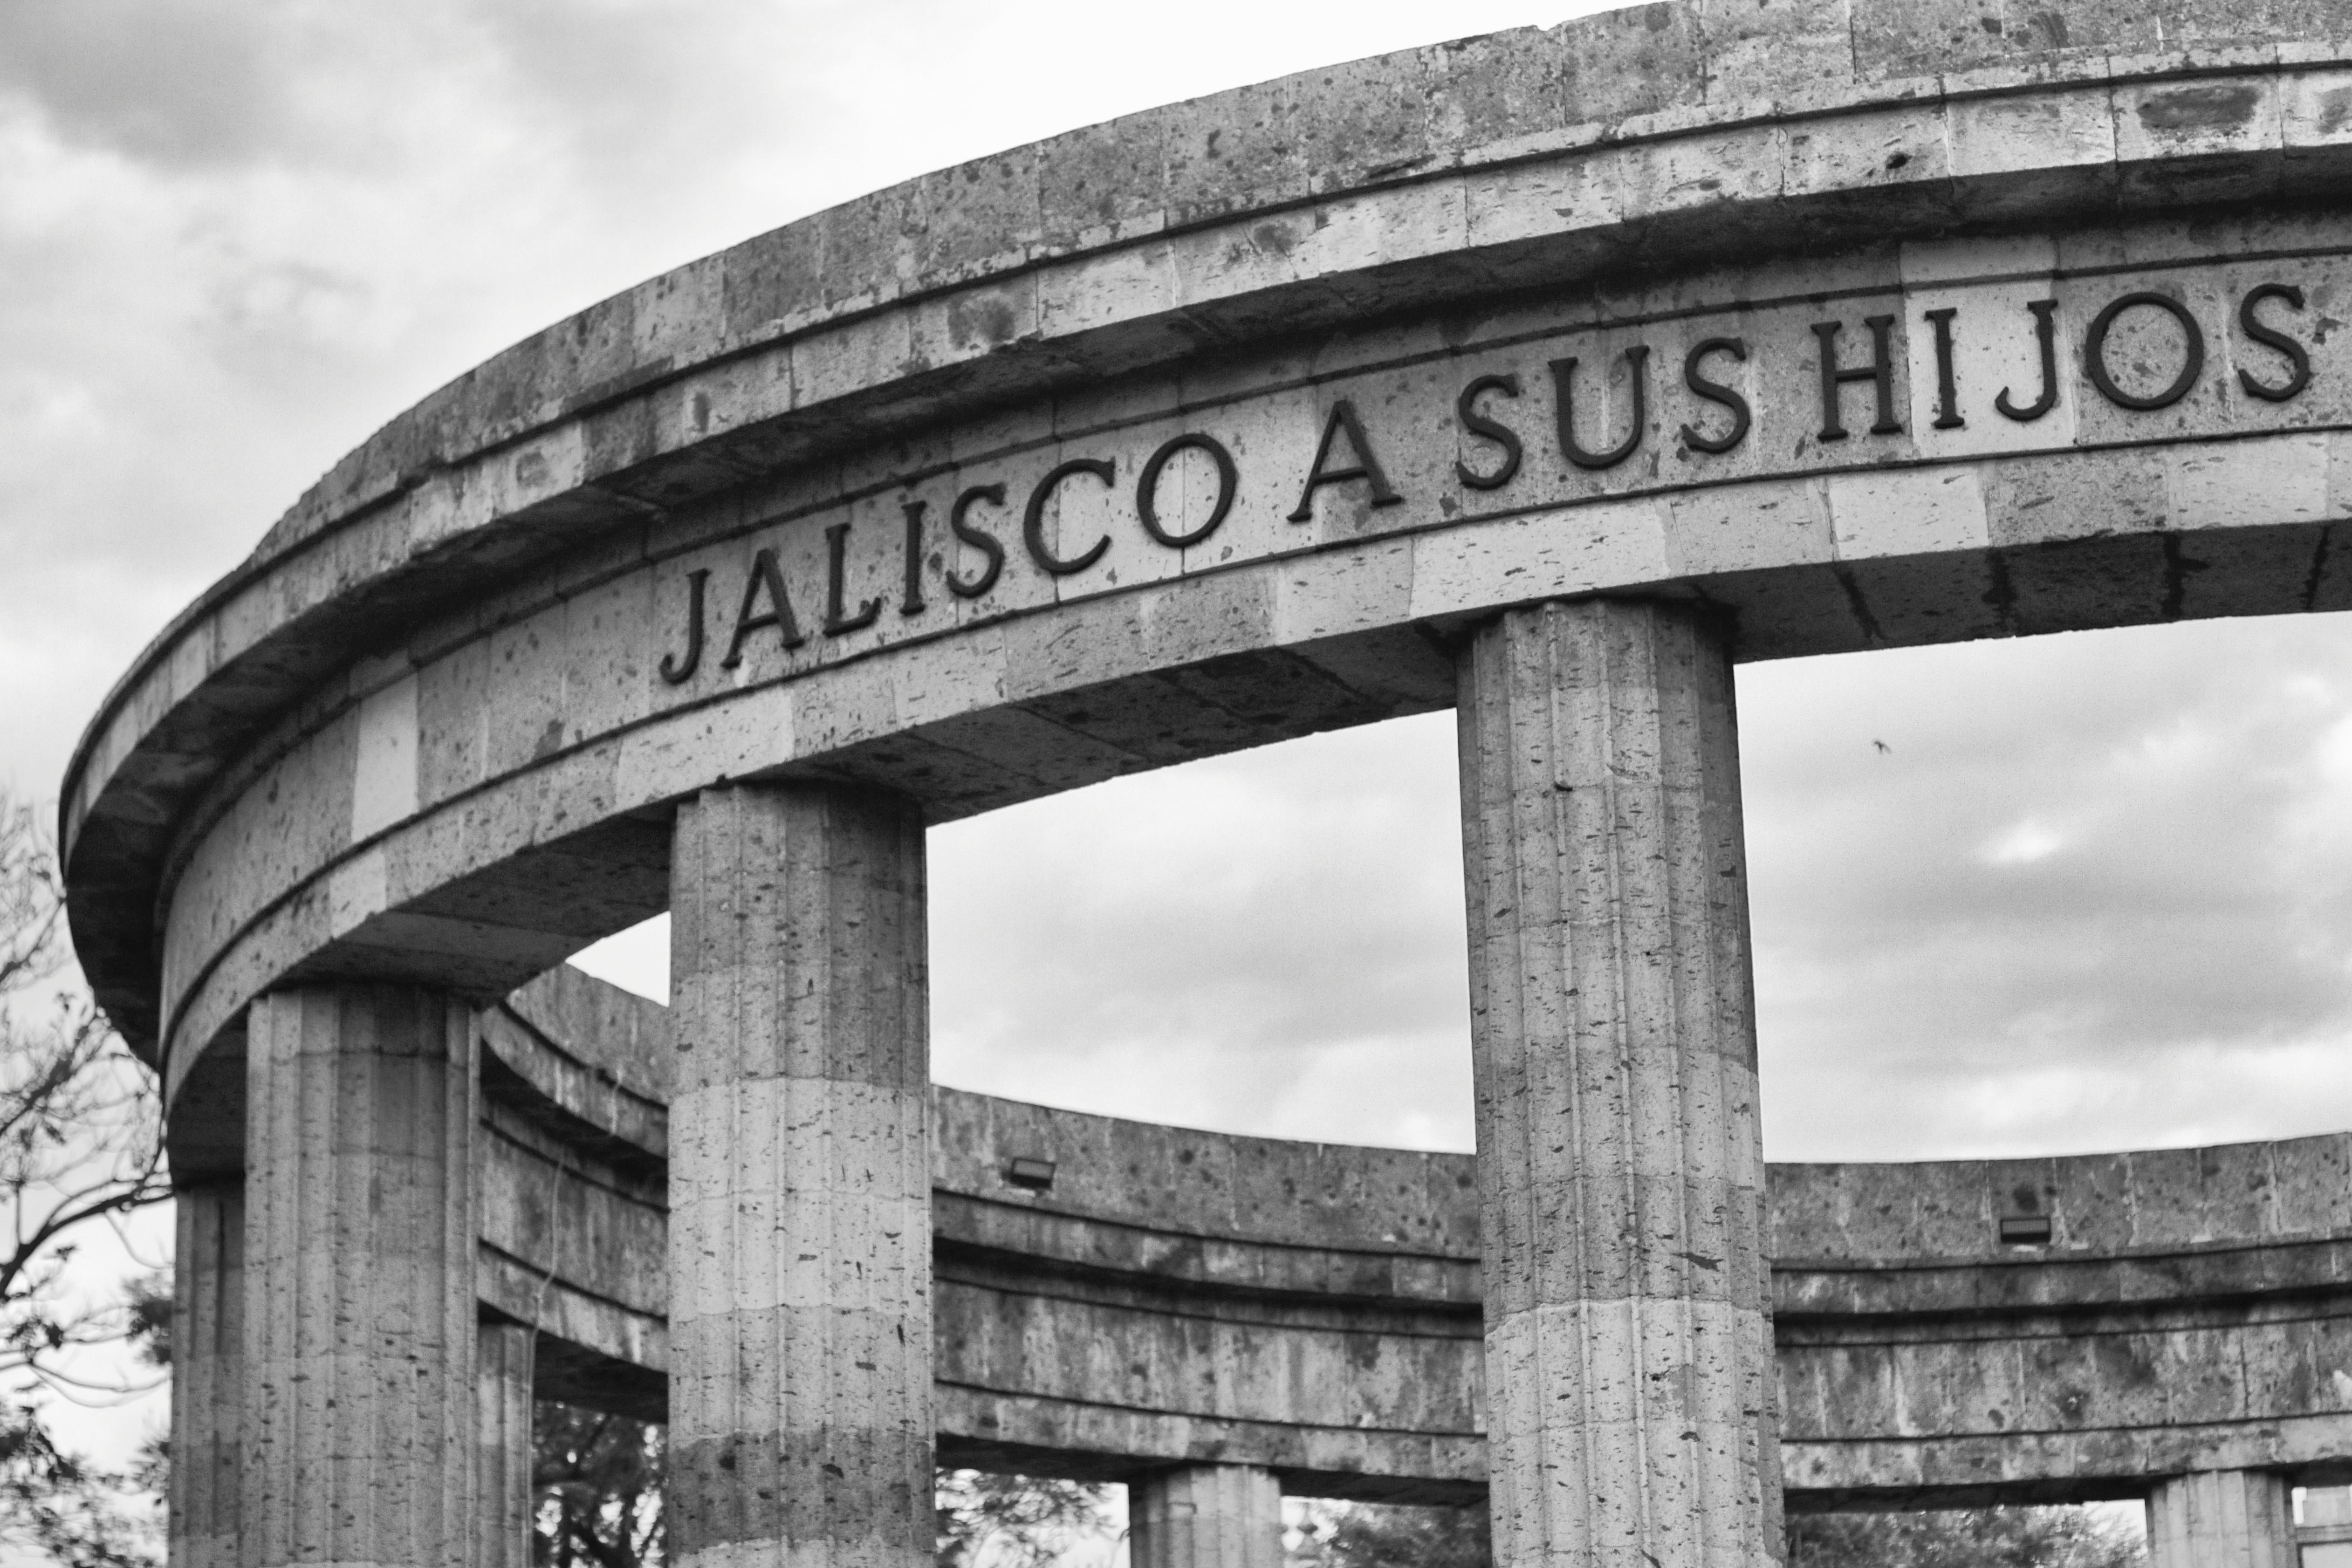
black and white, architecture, structure, photography, transport, arch, landmark, monochrome, stadium, history, 2015365, urban area, monochrome photography, ancient history, brutalist architecture